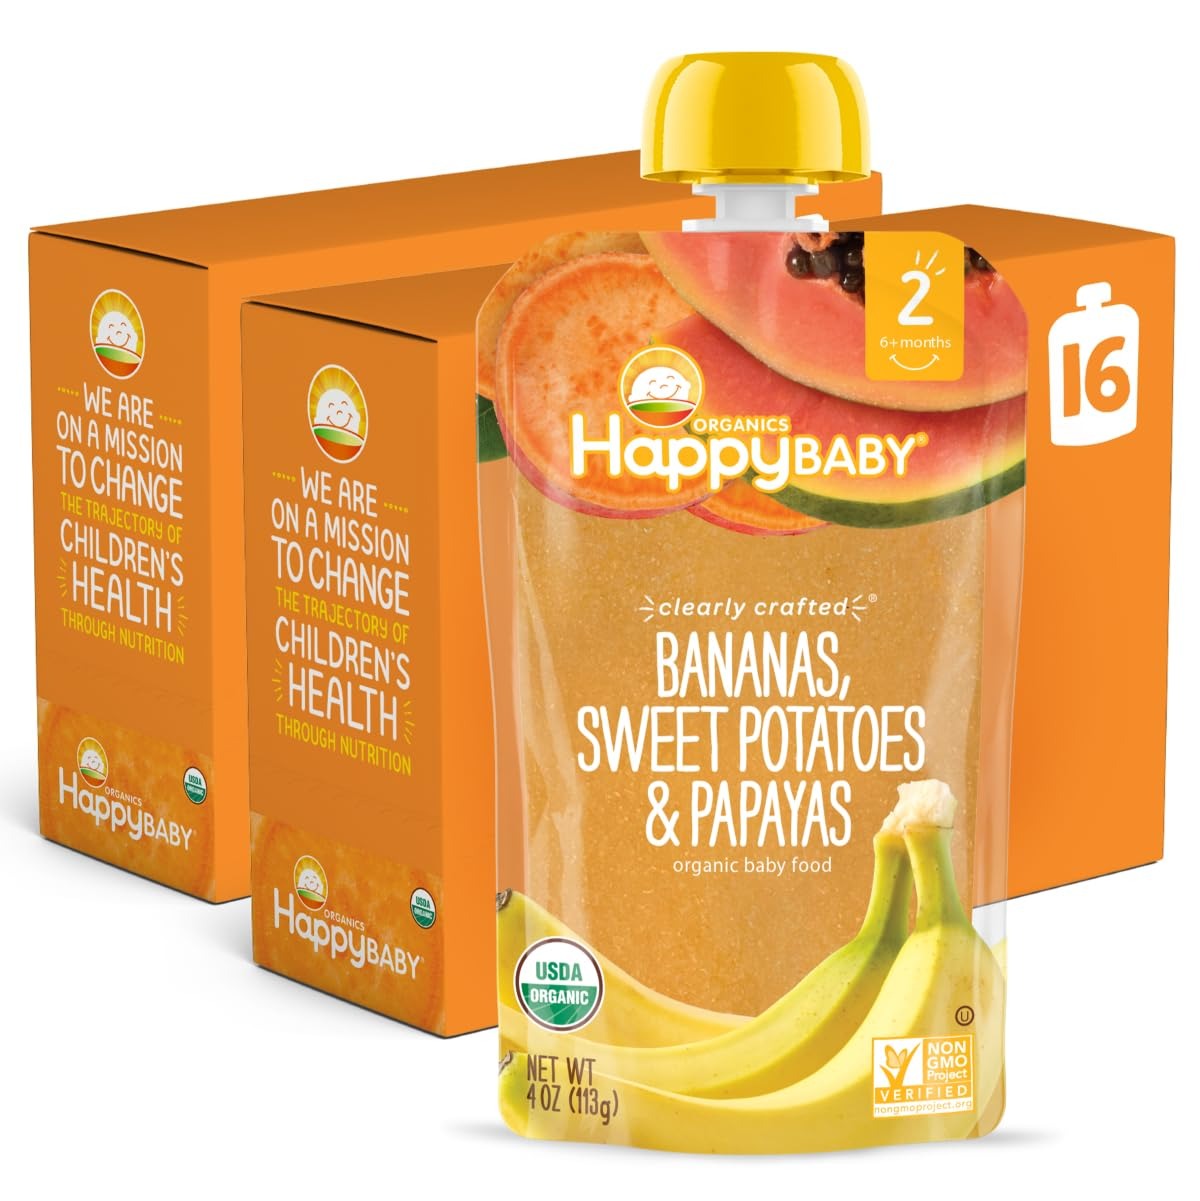
Item Name: Happy Family Happy Baby Organic Clearly Crafted Stage 2 Baby Food Bananas, Sweet Potatoes & Papayas, 4 Pouch (Pack of 16), Banana Sweet Potato Yellow Papaya, 64 Oz
Bullet Point 1: Clearly Crafted: When it comes to caring for your baby, transparency is everything. That’s why we bring you Clearly Crafted. Our clear packaging lets you see the ingredients in each recipe, in all its vibrant color. It's goodness you can see
Bullet Point 2: Stage Two Eaters: Great for the exploratory taste buds of Stage 2 eaters, our Stage 2 baby foods and baby snacks introduce baby to simple balances of fruits and veggies in a smooth puree with all the new flavors your baby is learning to love
Bullet Point 3: Happy Baby: We provide organic, delicious options for your baby's nutritional journey; Happy Baby offers baby food pouches, cereals, teething wafers, baby snacks and more made for your little one
Bullet Point 4: Happy Family Organics: We are on a mission to change the trajectory of children's health through nutrition; We provide age and stage appropriate premium food products for baby, tot, kid, and mama
Bullet Point 5: Our Happy Promise: All products are certified USDA organic and made with non-GMO ingredients grown without the use of toxic persistent pesticides
Value: 64.0
Unit: Ounce

Price: 2.29